History of Bulgaria

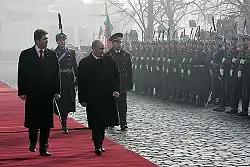
President Georgi Parvanov (left) with Russian president Vladimir Putin, 2008

Elections in March 1920 gave the Agrarians a large majority and Aleksandar Stamboliyski formed Bulgaria's first peasant government. He faced huge social problems, but succeeded in carrying out many reforms, although opposition from the middle and upper classes, the landlords and officers of the army remained powerful. In March 1923, Stamboliyski signed an agreement with the Kingdom of Yugoslavia recognising the new border and agreeing to suppress Internal Macedonian Revolutionary Organization (VMRO), which favoured a war to regain Macedonia from Yugoslavia.